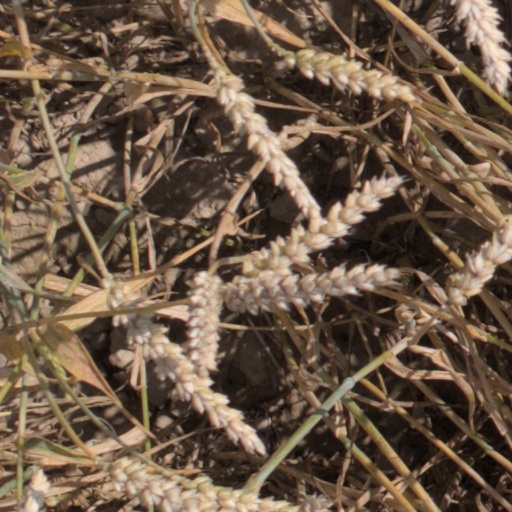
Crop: wheat